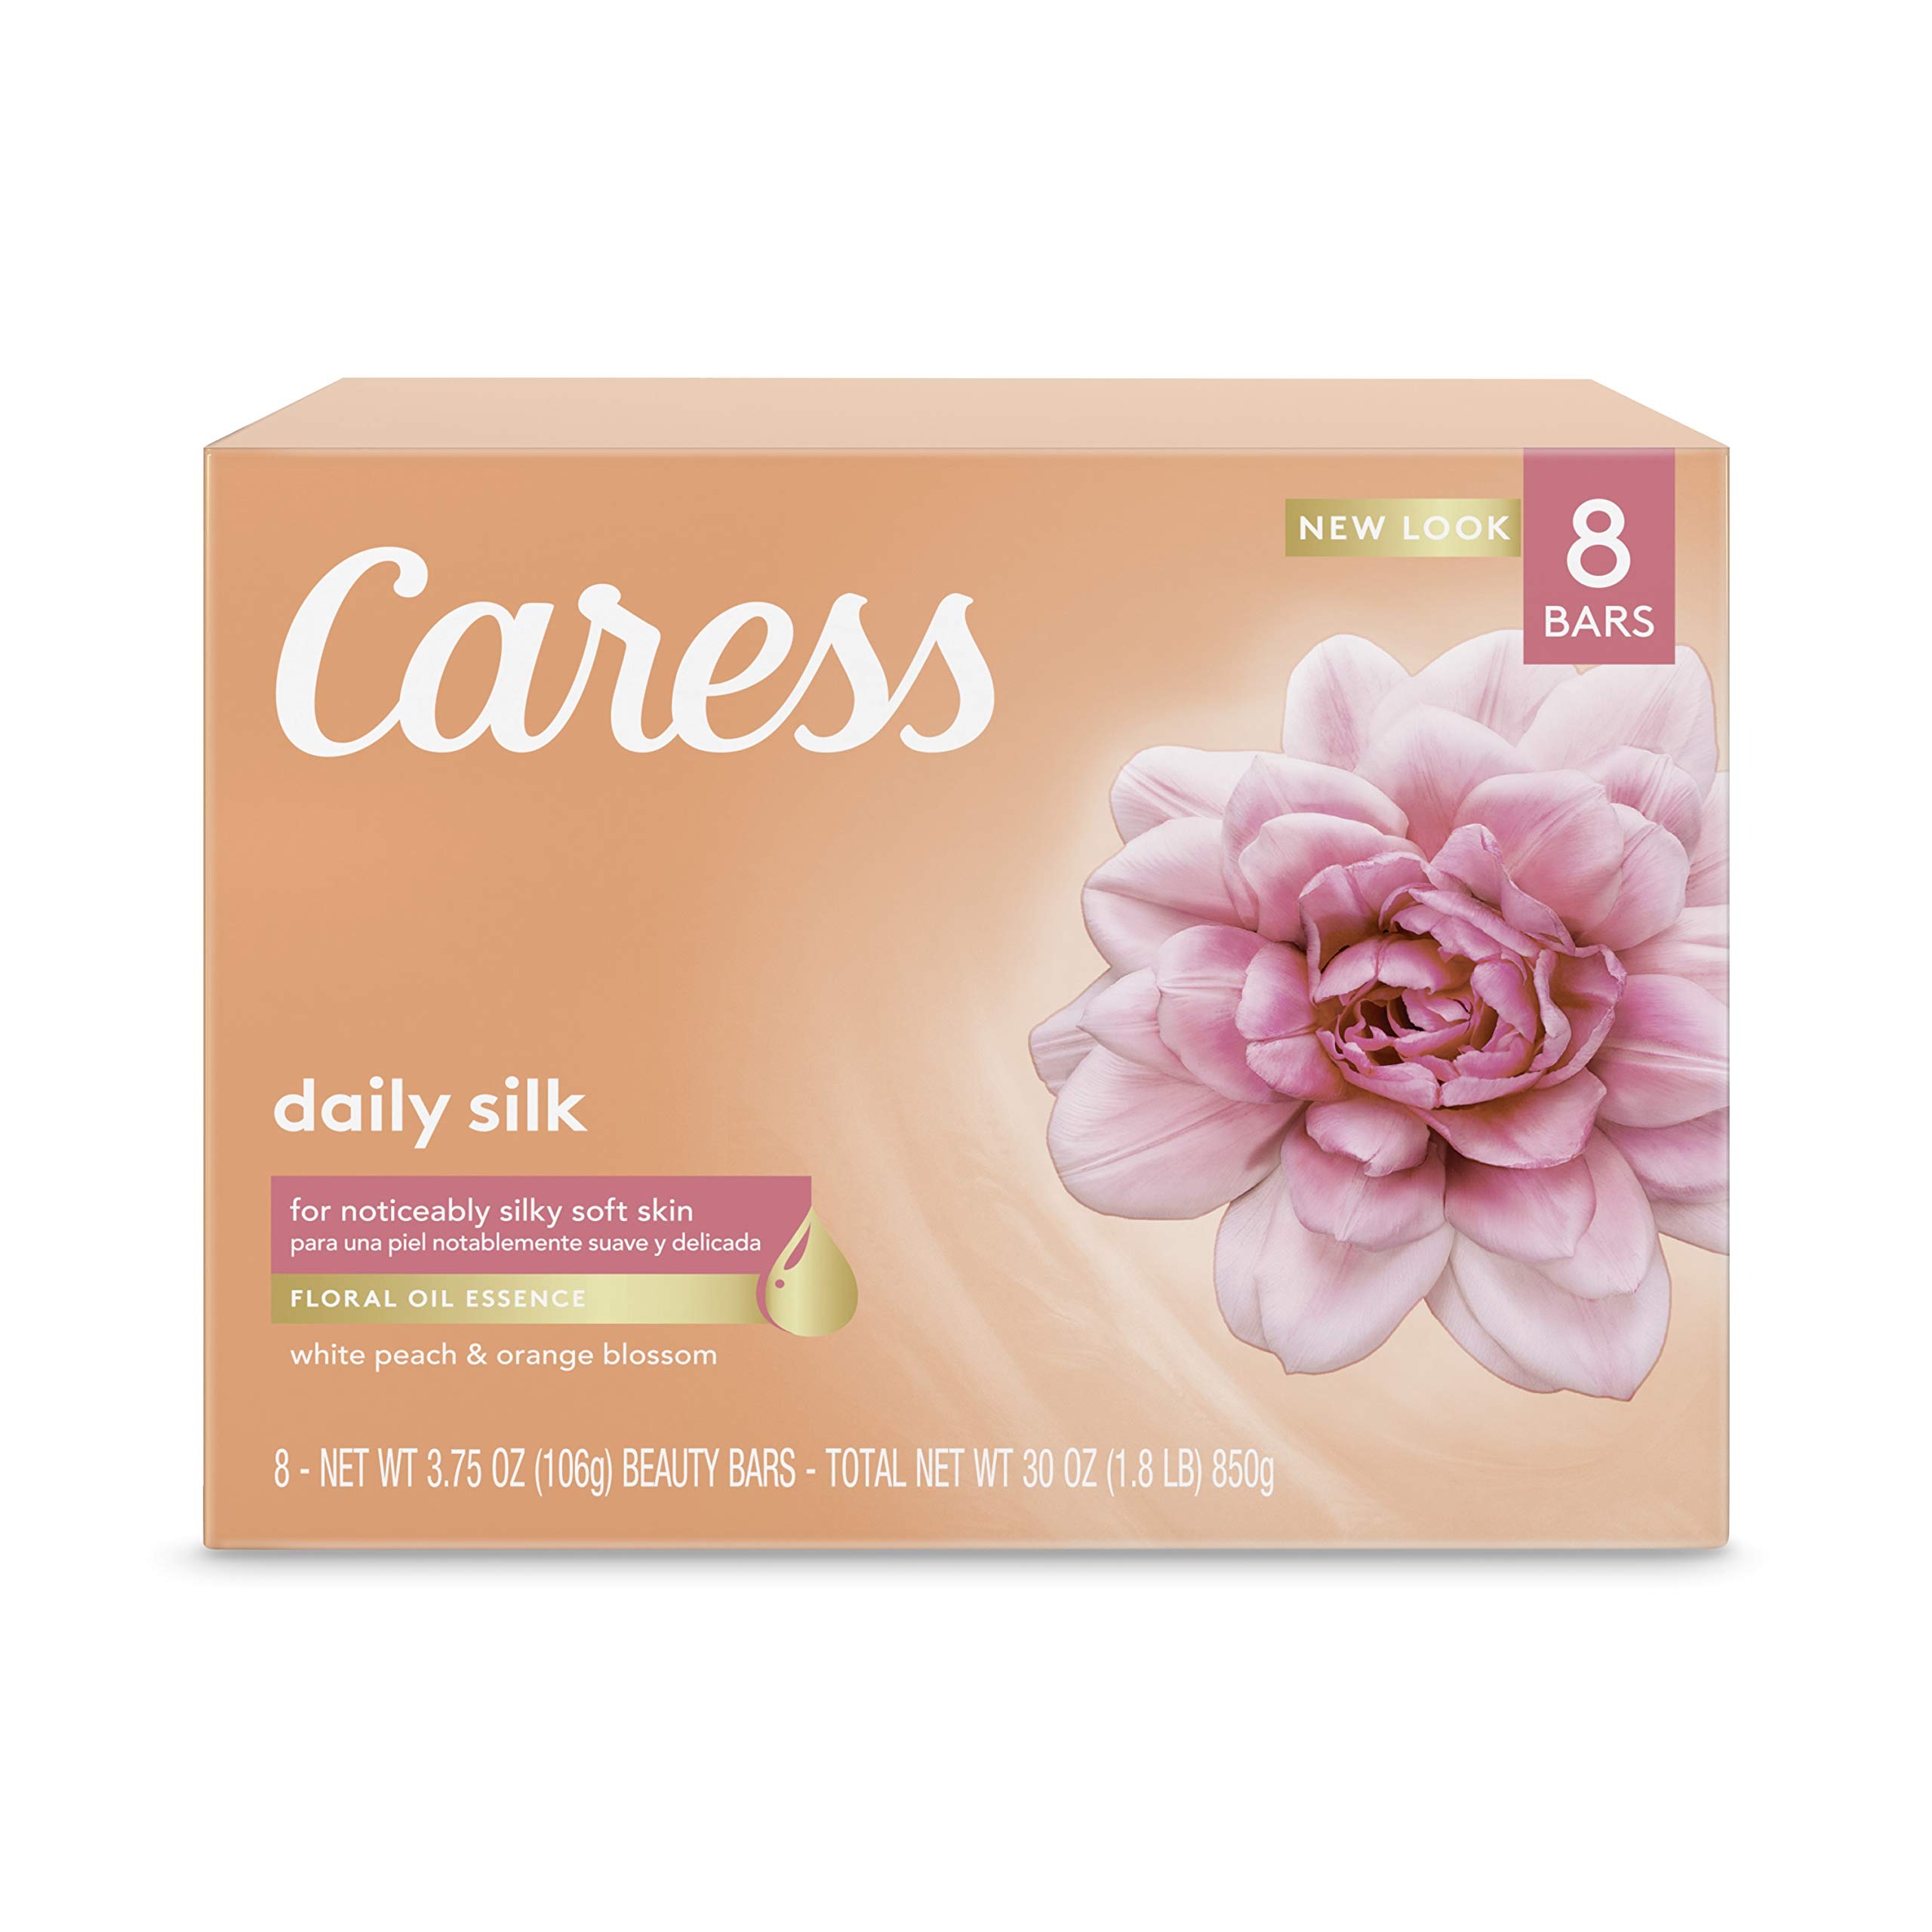
Item Name: Caress Bar Soap for Silky, Soft Skin Daily Silk with Floral Fusion Oil 3.75 oz 8 Bars
Bullet Point 1: Caress Daily Silk is a silky bar soap infused with the delicate floral notes of White Peach and Orange Blossom
Bullet Point 2: A silky and moisturizing soap bar that will transform your shower into an everyday retreat
Bullet Point 3: Caress Daily Silk Beauty Bar soap blends rich lather and sophisticated fragrances
Bullet Point 4: Bar soap that gently cleanses and leaves skin delicately fragrant, beautifully soft
Bullet Point 5: All Caress fragrances including this soap bar are crafted by the world’s best perfumers
Value: 8.0
Unit: Count

Price: 8.37